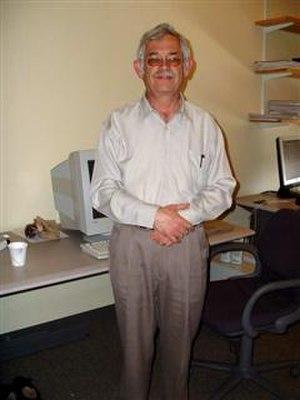
Jacob Bekenstein à Harvard.